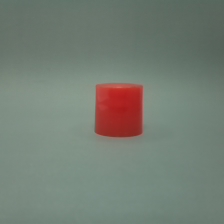
Color: red/orange/pink/fuchsia/brown
Cap type: disc/press top cap